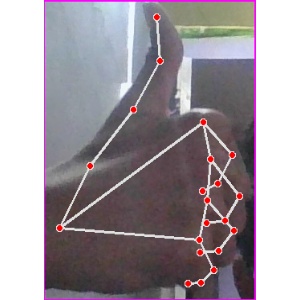
अक्षर: थ